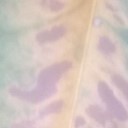
Label: Leaf_rust